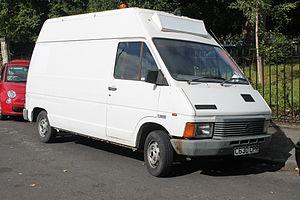
Le Renault Trafic I est un utilitaire léger fabriqué par Renault de 1980 à 2000. Il sera restylé en 1989 et 1994. Le Trafic remplace l'Estafette. Les concurrents français sont les fourgons Citroën C25 et Peugeot J5.
Renault Trafic est le nom de trois générations de véhicules utilitaires fabriquées par le constructeur français Renault.